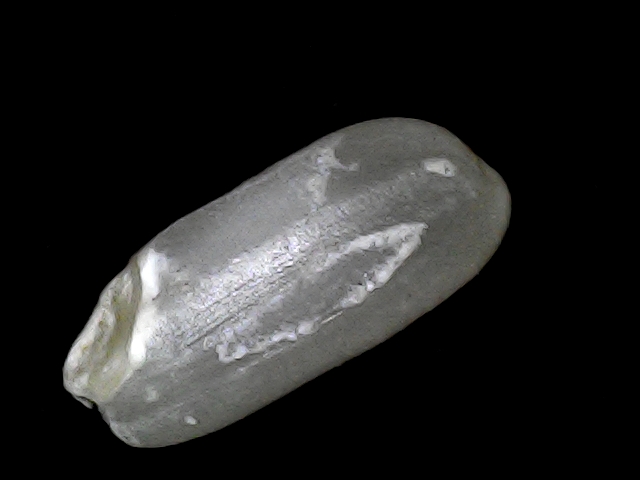
Rice variety: BD33